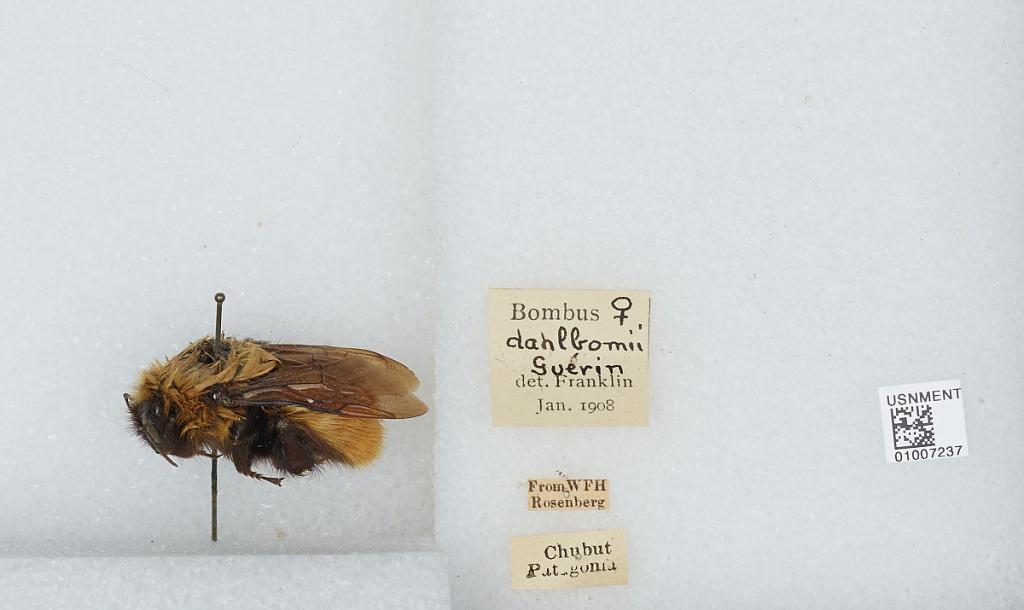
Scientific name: Bombus (Fervidobombus) dahlbomii Guérin
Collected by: W. Rosenberg
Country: Argentina
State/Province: Chubut
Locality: [Not Stated] Patagonia
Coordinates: -43.3, -65.1
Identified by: Franklin